List of mammals of Svalbard and Jan Mayen

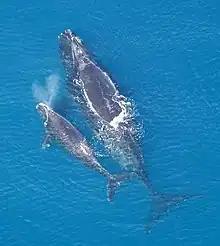
North Atlantic right whale and calf

The lagomorphs comprise two families, Leporidae (hares and rabbits), and Ochotonidae (pikas). Though they can resemble rodents, and were classified as a superfamily in that order until the early 20th century, they have since been considered a separate order. They differ from rodents in a number of physical characteristics, such as having four incisors in the upper jaw rather than two.